Derrick May (musician)

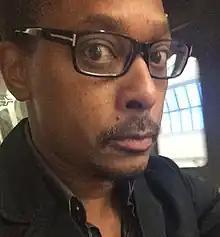
Derrick May

Derrick May (born April 6, 1963), also known as Mayday and Is , is an American electronic musician from Belleville, Michigan, United States. May is credited with pioneering techno music in the 1980s along with collaborators Juan Atkins and Kevin Saunderson, commonly known as The Belleville Three. According to Sal Cinquemani of "American Songwriter", May is "one of the most influential of Detroit’s wiz kids."